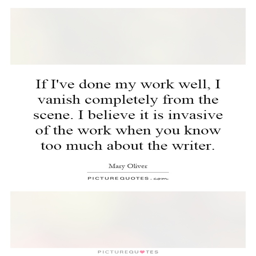
if i 've done my work well , i vanish completely from the scene .